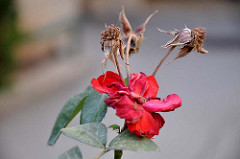
Flower: rose